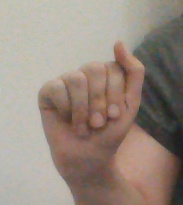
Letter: saad